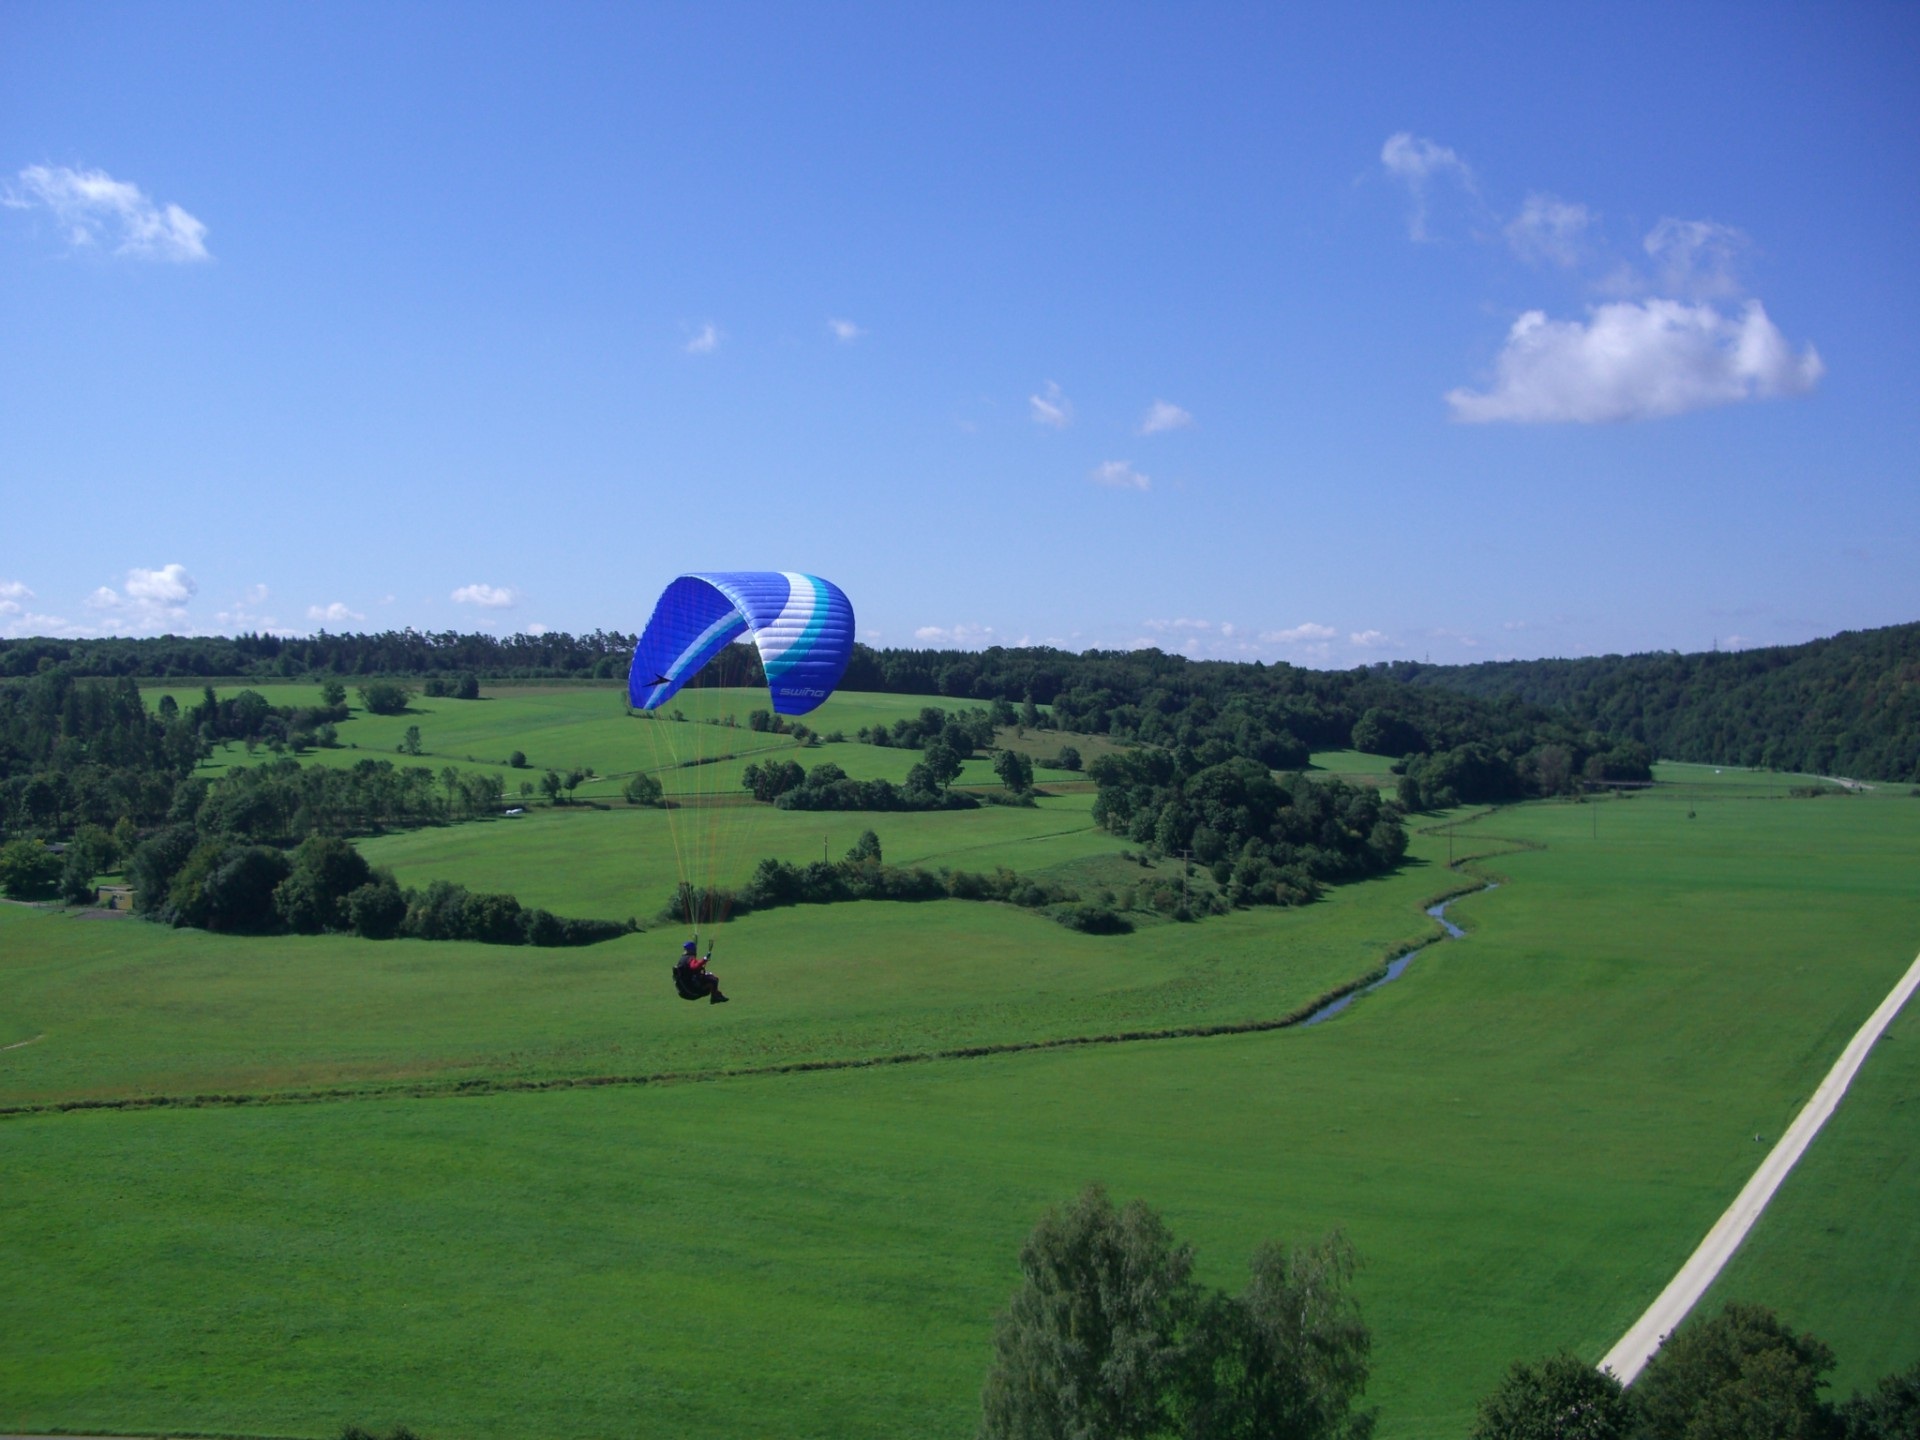
structure, sky, field, meadow, prairie, hill, flight, blue, plain, paragliding, paraglider, pilot, sports, grassland, plateau, rural area, air sports, aerial photography, castle hill, atmosphere of earth, windsports, sport venue, huerbetal, floating sailing